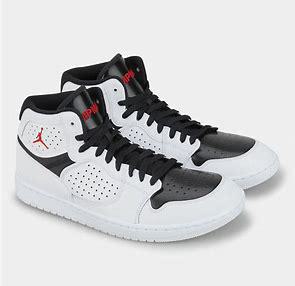
Brand: Jordan
Model: Access